Oil shale in Israel

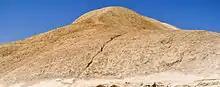
Ghareb Formation (an Upper Cretaceous oil shale) in Wadi Hawarim, southern Israel

Oil shale in Israel is widespread but an undeveloped resource, largely because of economic and technological constraints. Israeli oil shales belong to the group of Upper Cretaceous marinite deposits. Although oil-shale deposits may lie under as much as 15% of the country, only a small part of these are mineable. According to the Geological Survey of Israel, deposits that could have the biggest economic potential are located in the northern Negev, the largest being the Rotem-Yamin formation. For several decades, oil shale was used for small-scale power generation at Mishor Rotem. Several Israeli companies have proposed shale oil extraction; testing of the viability of the oil shale industry is currently being undertaken by Israel Energy Initiatives. However, as of 2011, there are no commercial oil shale operations in Israel.